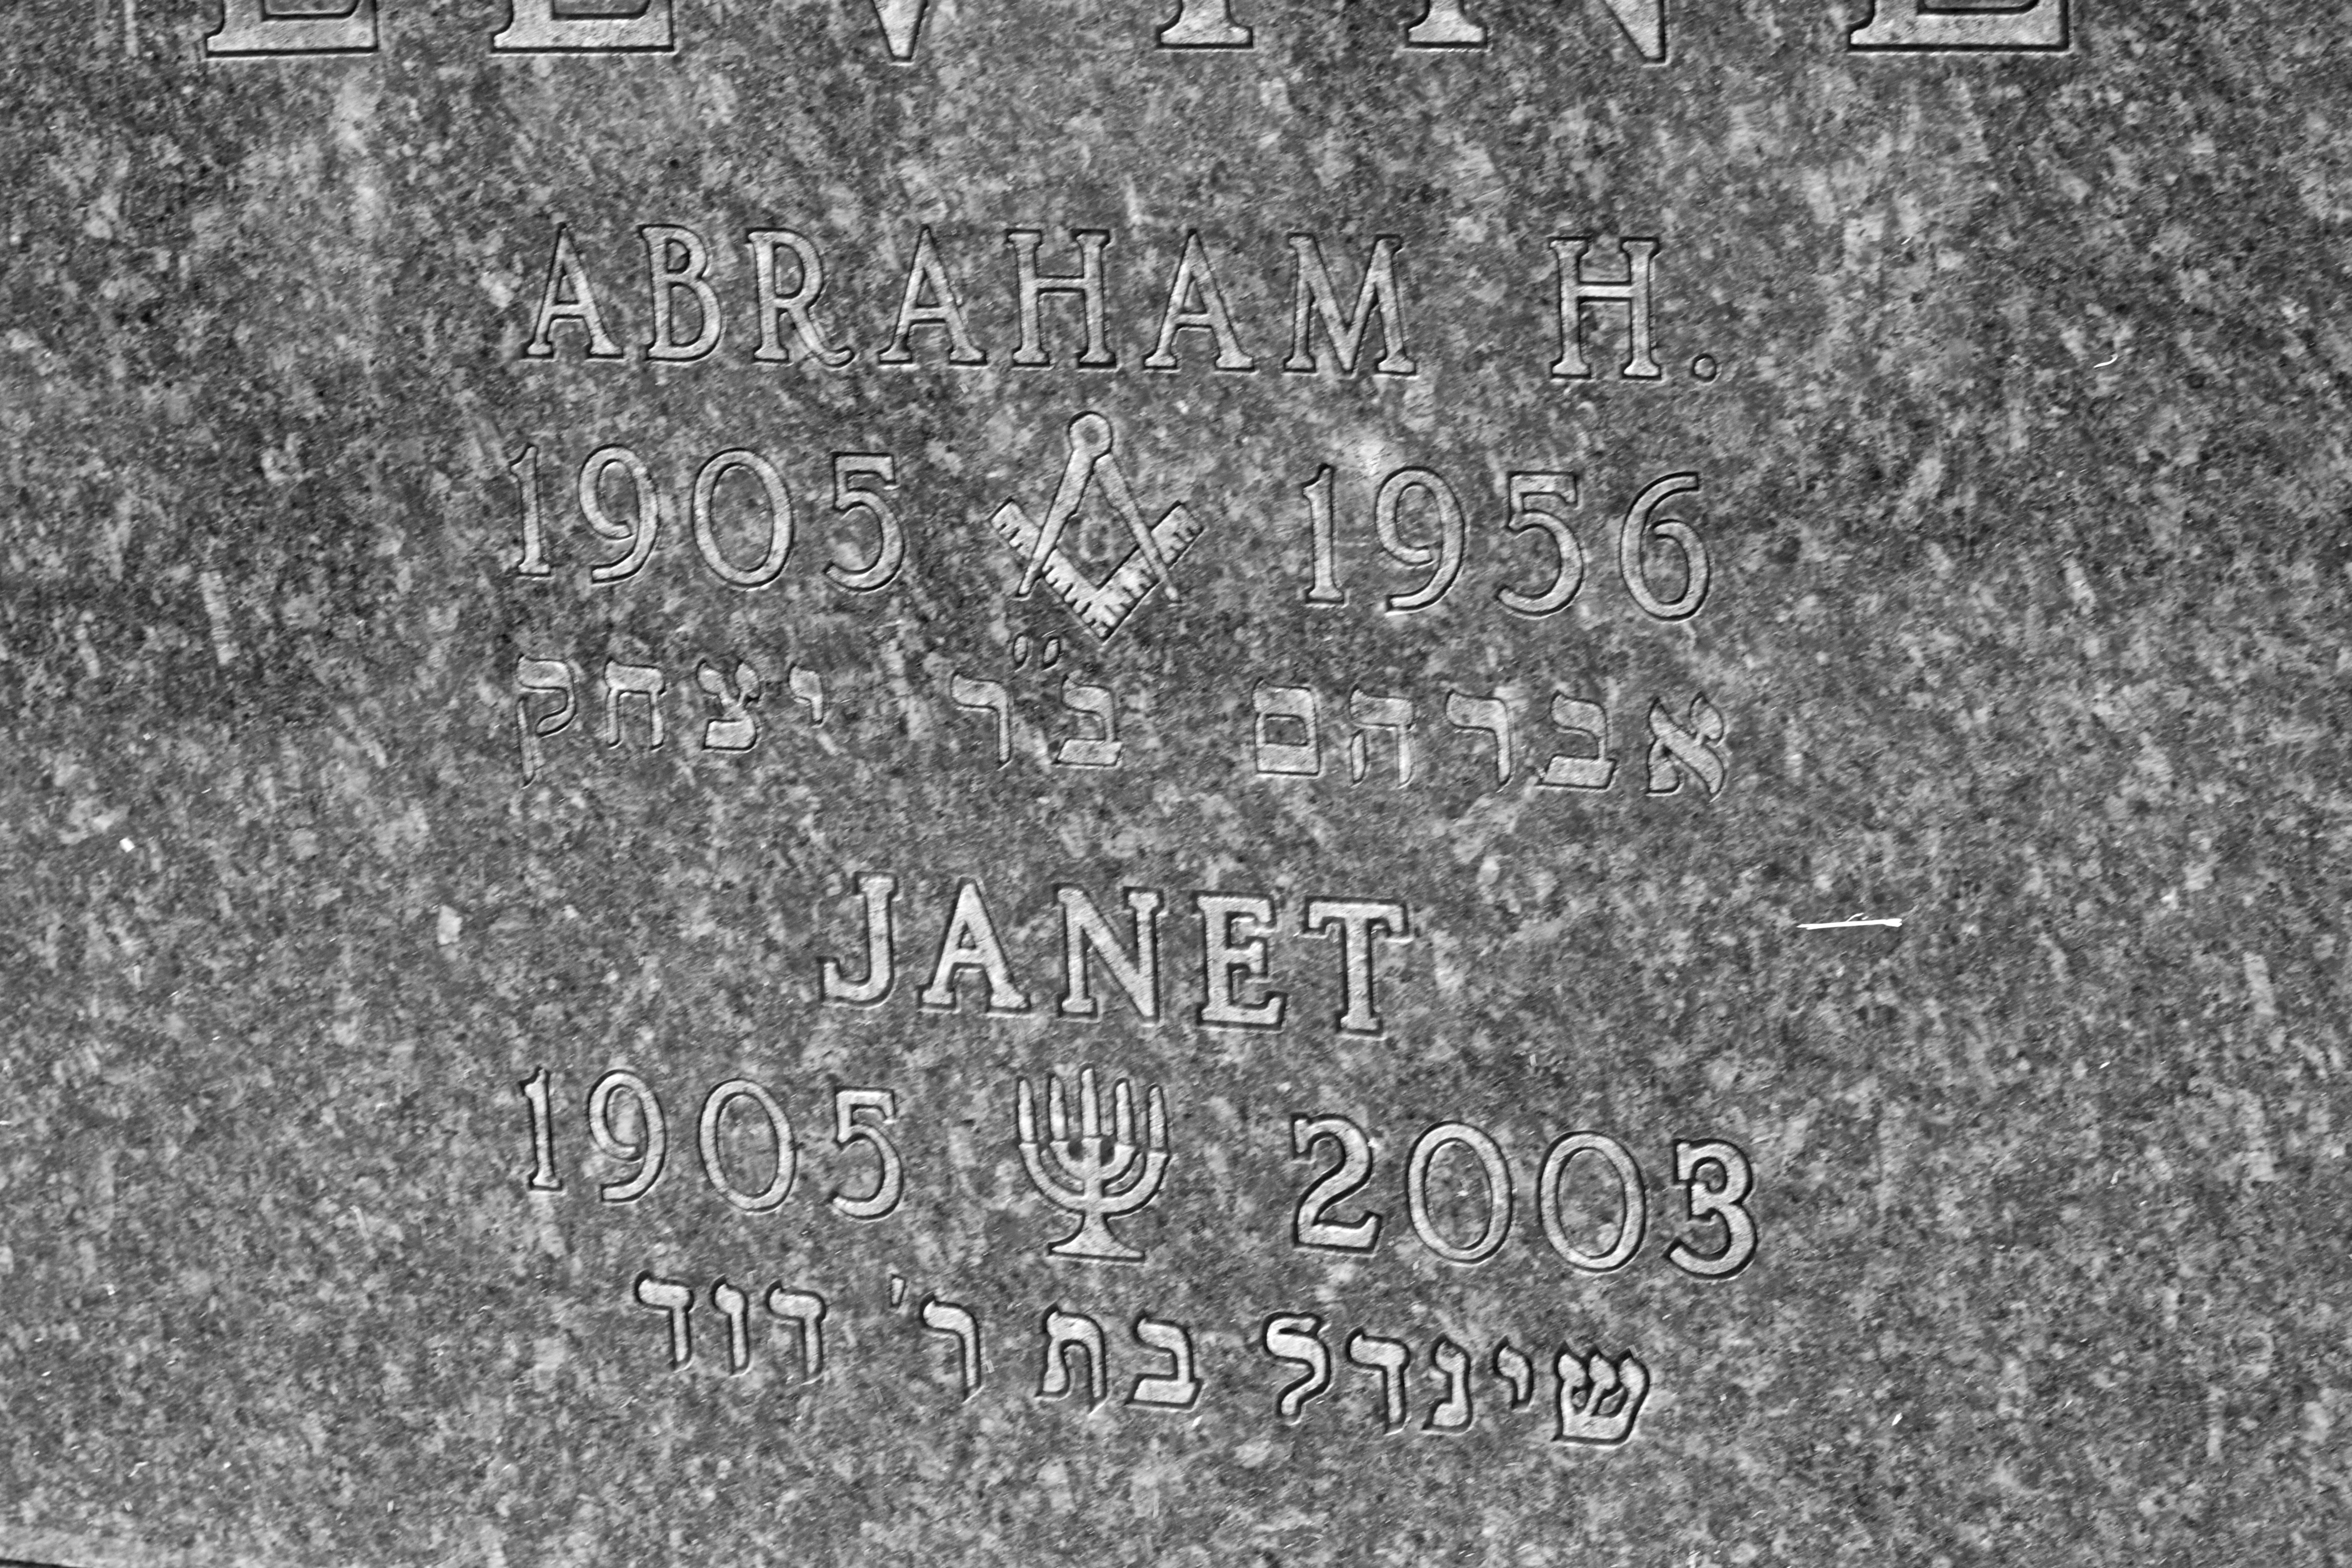
black and white, texture, asphalt, monochrome, font, grave, memorial, text, headstone, monochrome photography